Describe the emotion expressed in this image:  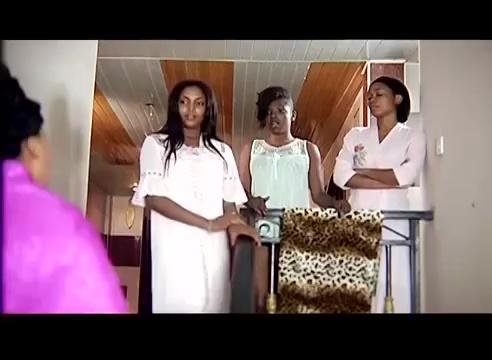
This person displays Suffering, valence and arousal with low intensity.